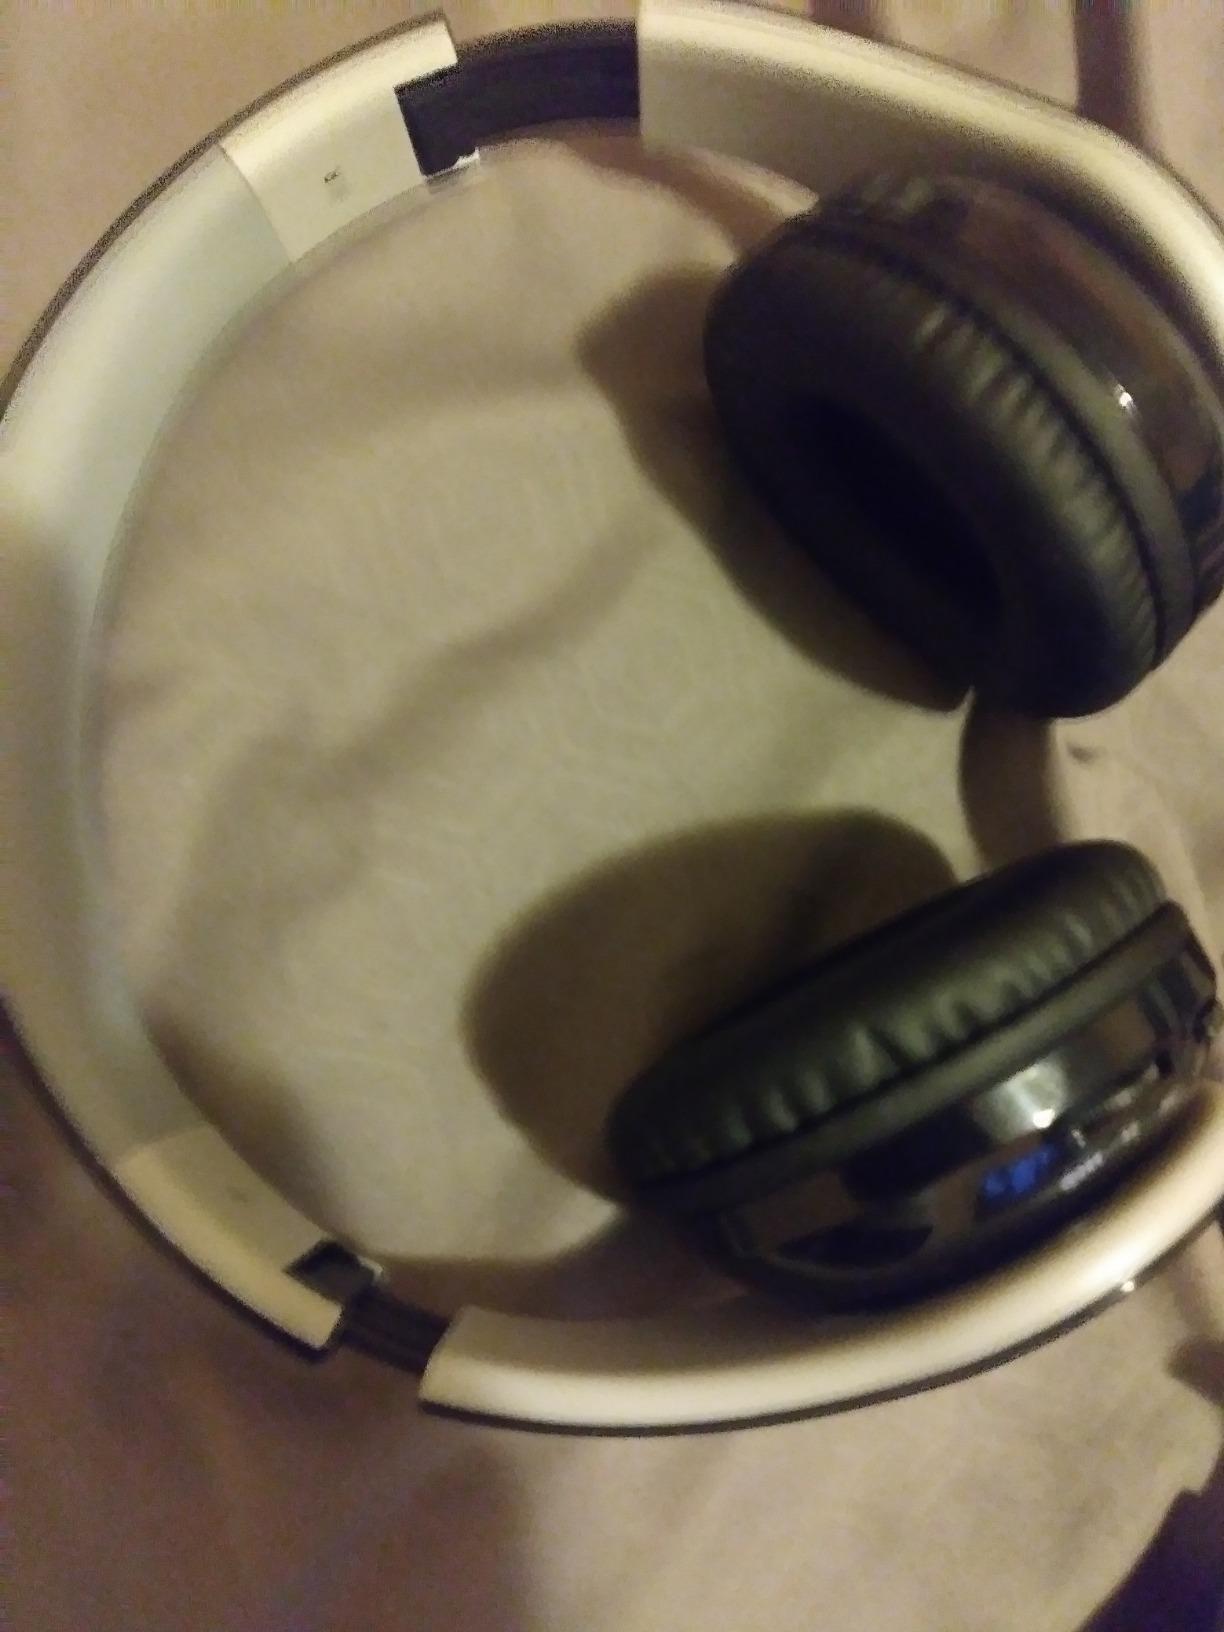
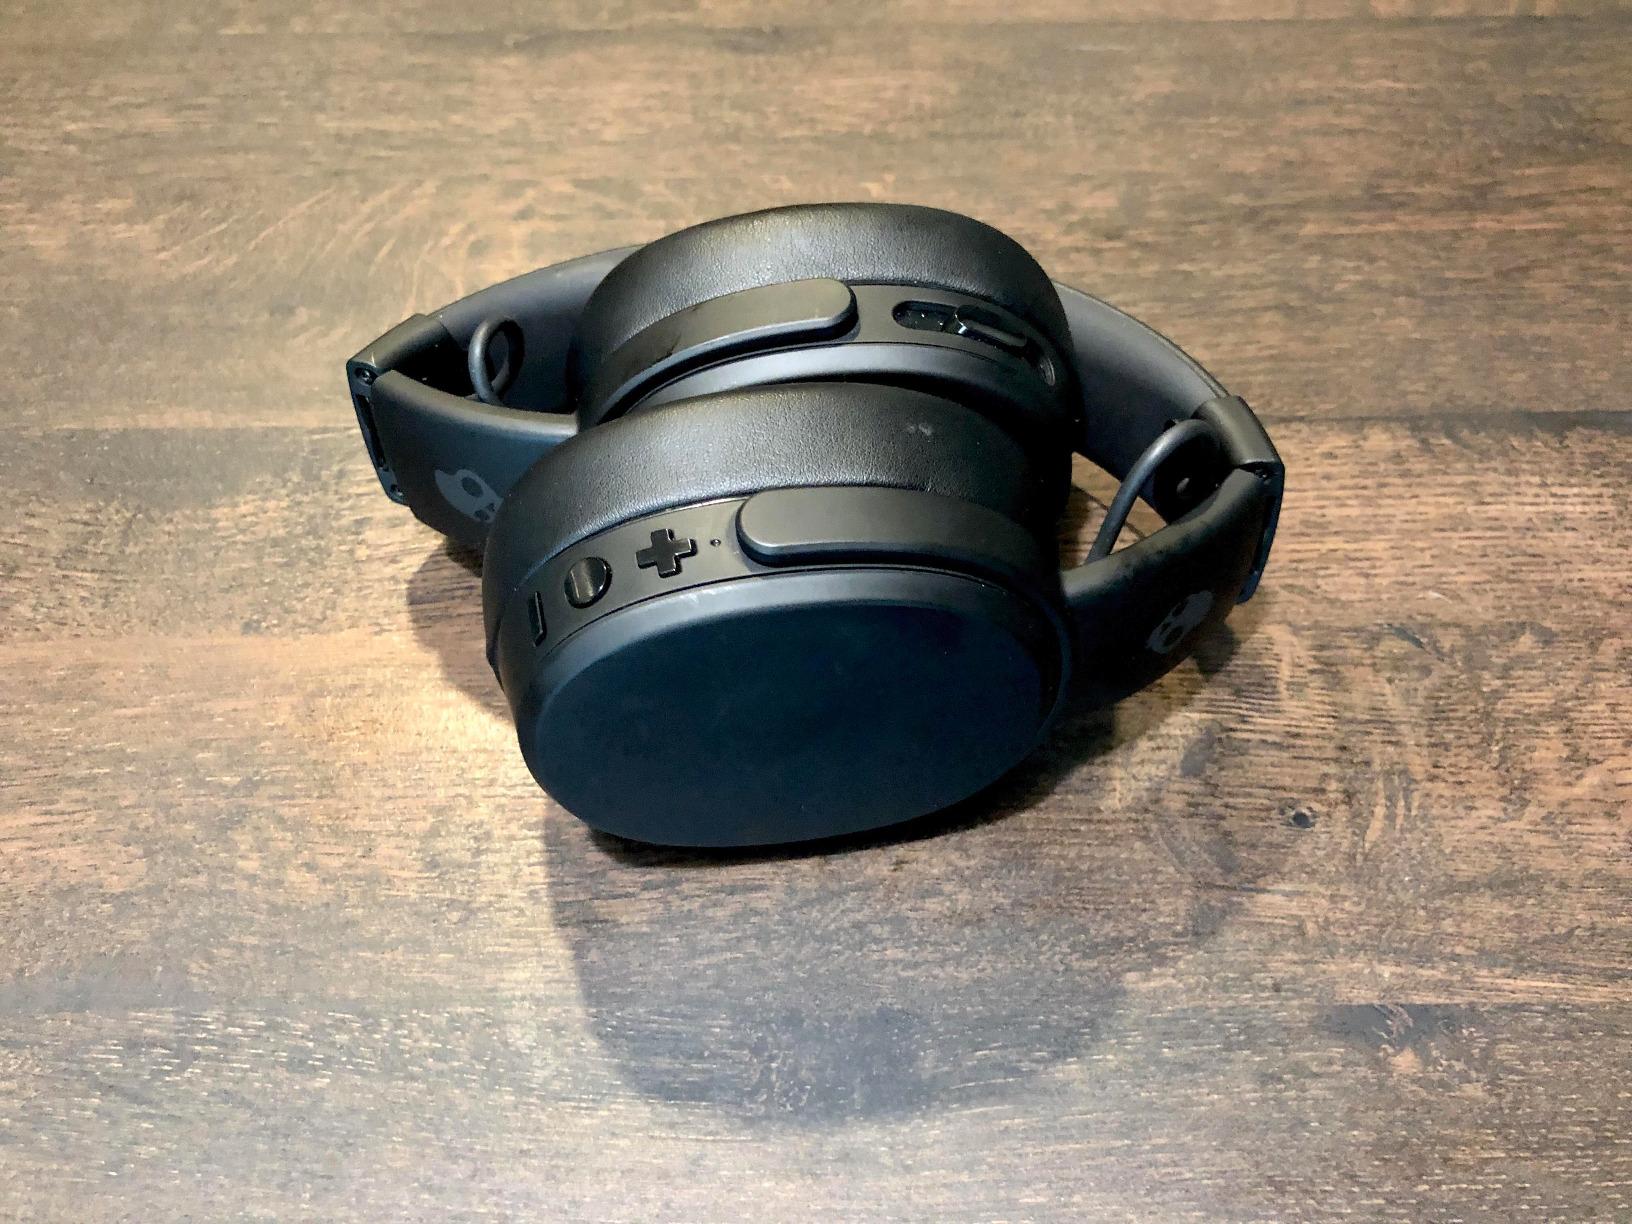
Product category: headphones
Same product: no